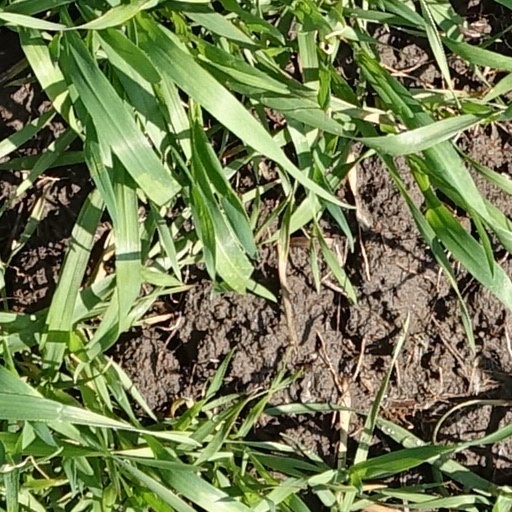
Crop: wheat